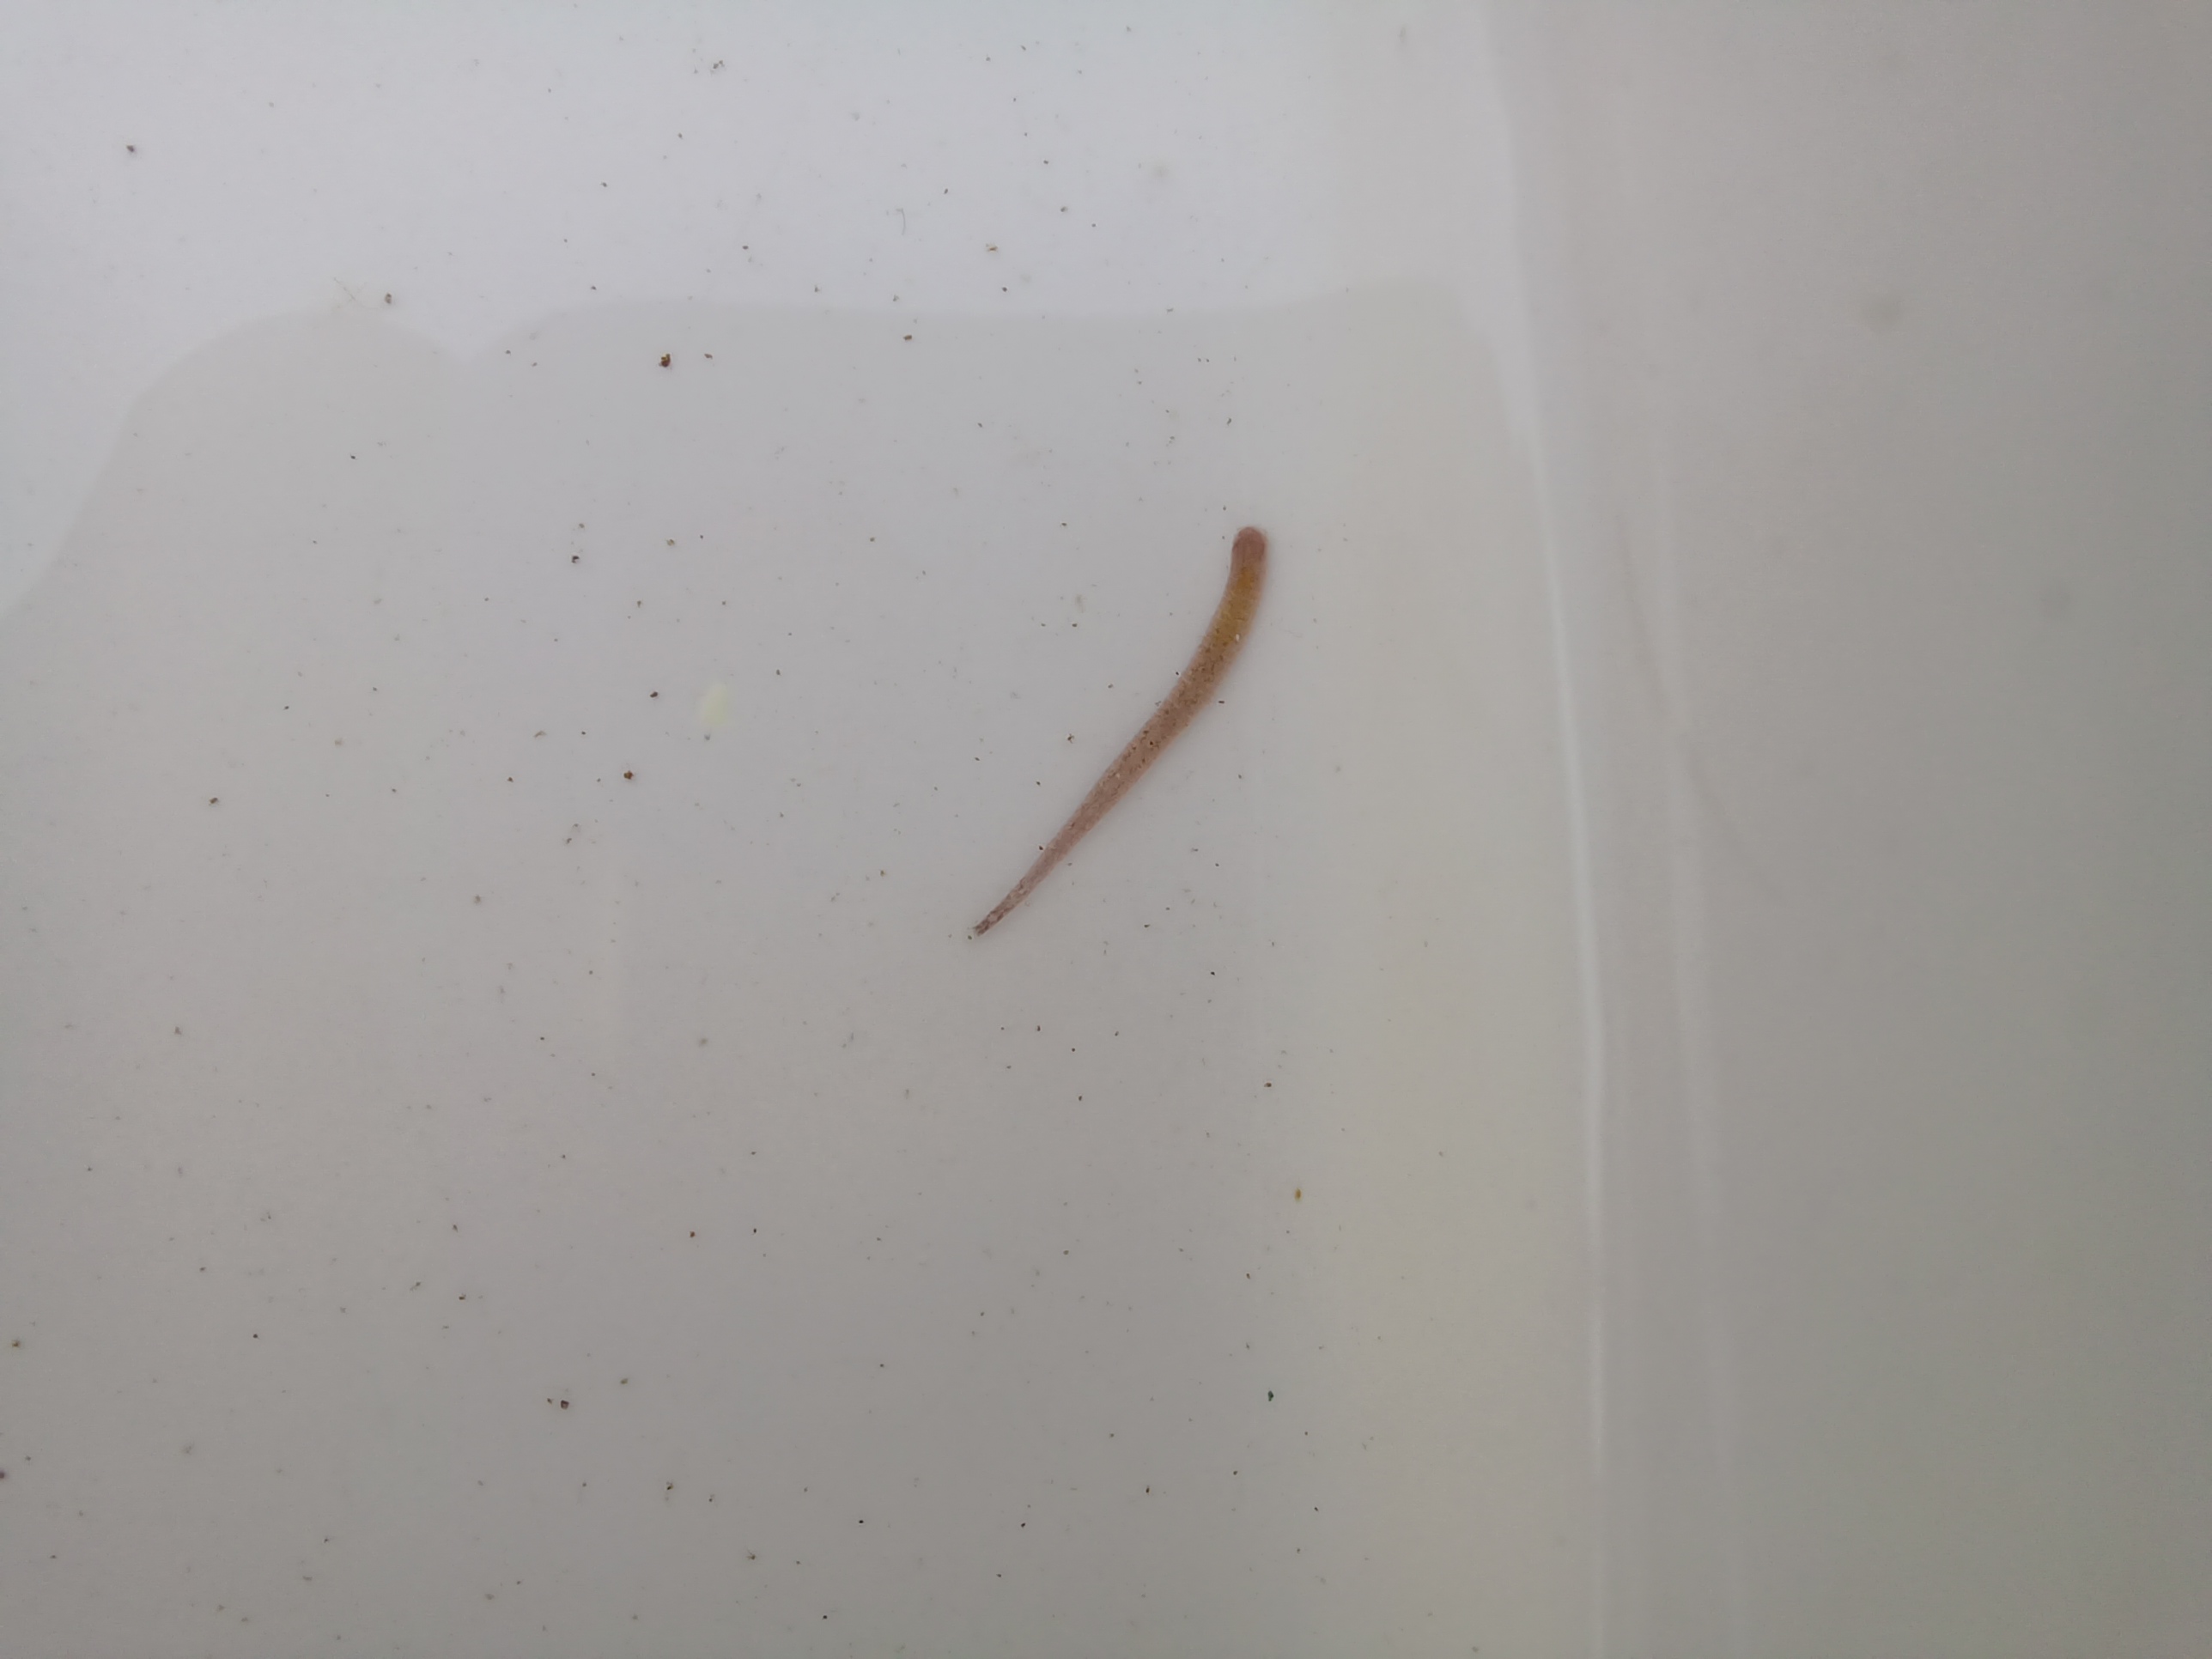
Macroinvertebrate group: leeches